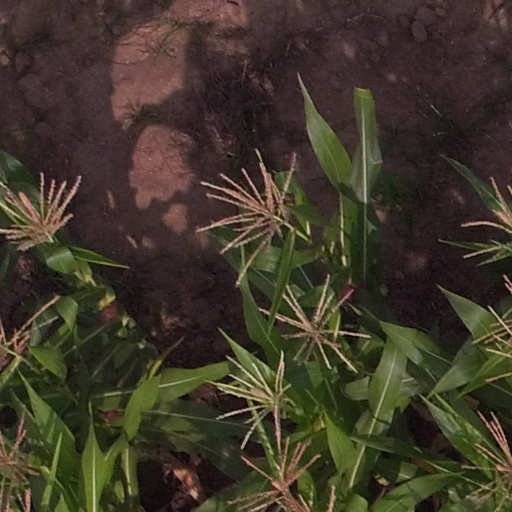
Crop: maize; corn